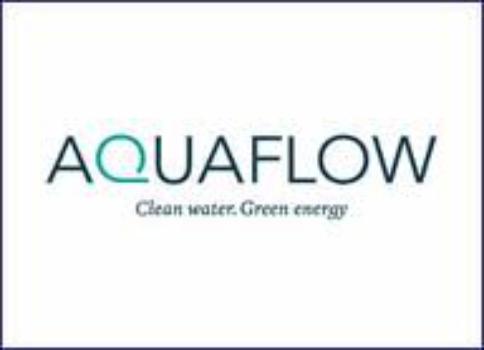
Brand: Aqua Flow
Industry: Necessities